Brittany

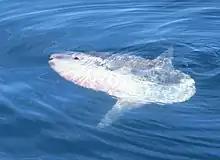
An ocean sunfish exhibiting its characteristic horizontal basking behaviour several miles off Penmarch

The Breton peninsula appeared during the Cadomian Orogeny, which formed its northern coastline, between Guingamp and Fougères. The southern part emerged during the Hercynian orogeny. At the same time, an intense volcanic activity left large quantities of granite. Between the Cadomian and Hercynian periods, the region was submerged several times and the sea left fossils and sedimentary rocks, mostly schist and sandstone. Because of the absence of limestone, soils in Brittany are usually acid.